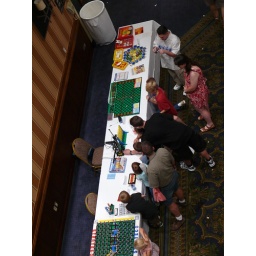
Looking down over the board games table from the balcony Saturday evening.